Margaret Hicks (architect)

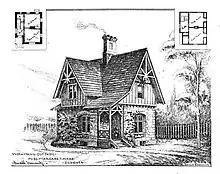
Design for a workman's cottage by Margaret Hicks in 1878

Hicks was born in 1858 and attended Cornell University, where she got a B.A. in 1878 and then a bachelor of architecture degree in 1880. She was the first woman to receive an architectural degree from Cornell, one year after Mary L. Page became the first woman in the United States to receive an architectural degree from a university.